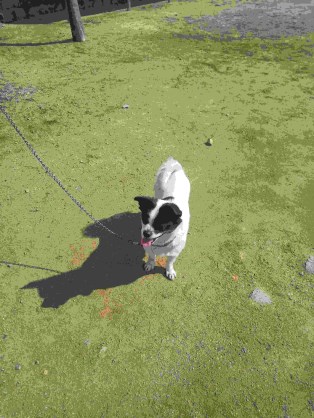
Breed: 3336-n000121-chinese_rural_dog